Maçka Park

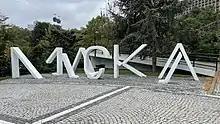
Maçka Park in 2021

Maçka Democracy Park is a recreational area in Istanbul, Turkey, which has paths for jogging, walking and dog walking. It also has children's areas, rest areas and benches and decorative pools.